Bjugn Municipality

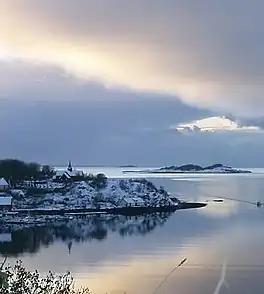
Bjugnfjorden with Bjugn Church

The municipality of Bjugn was located on the Fosen peninsula on the mainland, plus many islands, including the Tarva islands. The Asenvågøy Lighthouse was located in the far north of the municipality. The Bjugnfjorden and Stjørnfjorden were both located partially in Bjugn. The highest point in the municipality was the tall mountain Seksortklumpen.